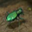
Label: beetle